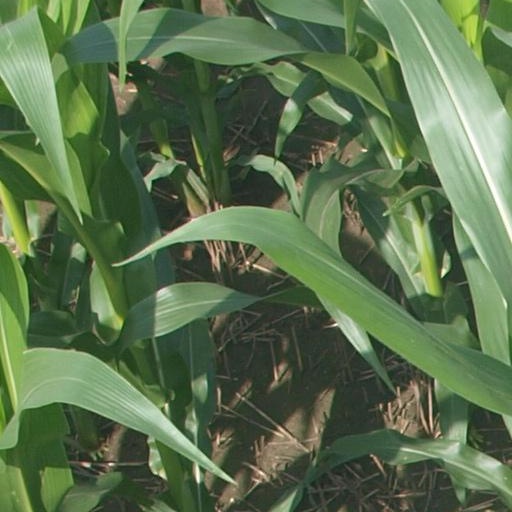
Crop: maize; corn